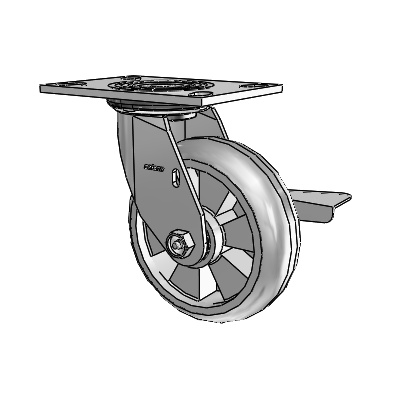
4.06109.5F9 MTG2 BRK3 SEAL
Brand: Douglas Equipment
Category: Hardware > Hardware Accessories > Casters